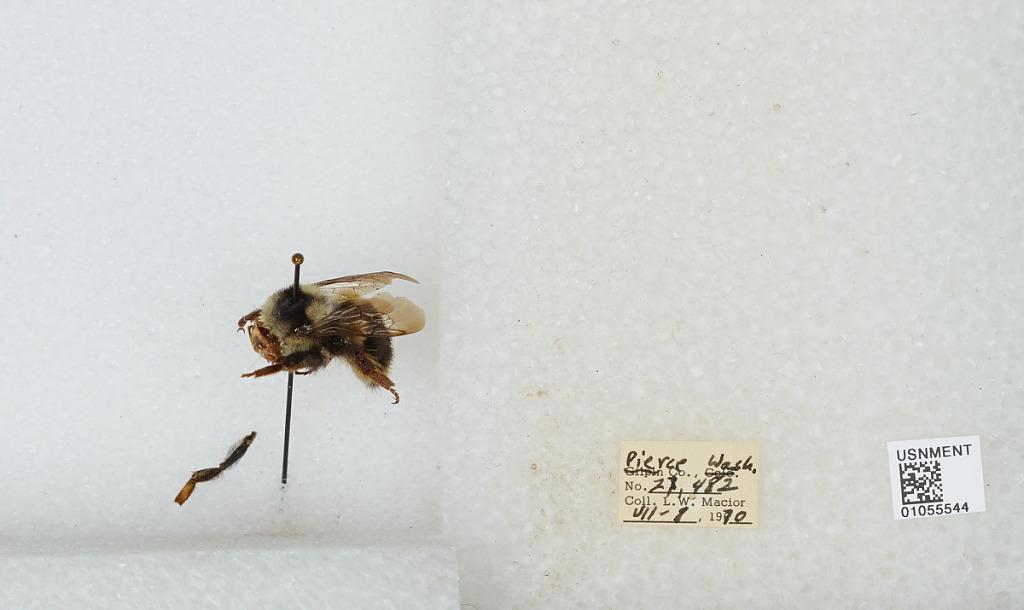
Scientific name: Bombus bifarius nearcticus
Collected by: L. Macior
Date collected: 1970-7-8
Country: United States
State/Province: Washington
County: Pierce
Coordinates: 47.05, -122.12